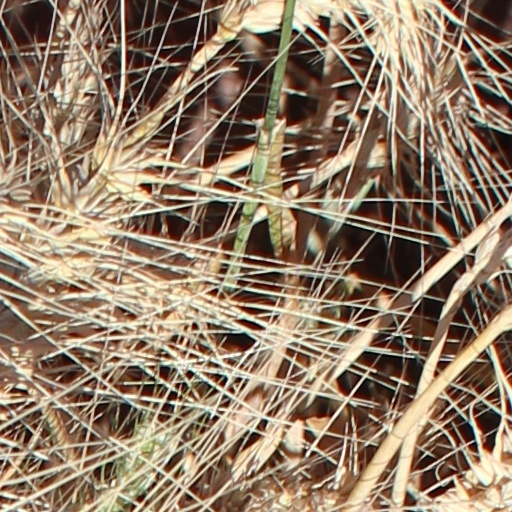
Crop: wheat